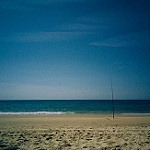
Label: sea